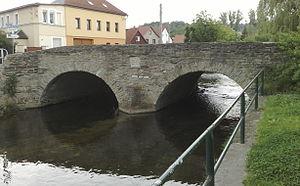
L'Orla est une rivière de l'est de la Thuringe, affluent de la Saale, donc sous-affluent de l'Elbe.